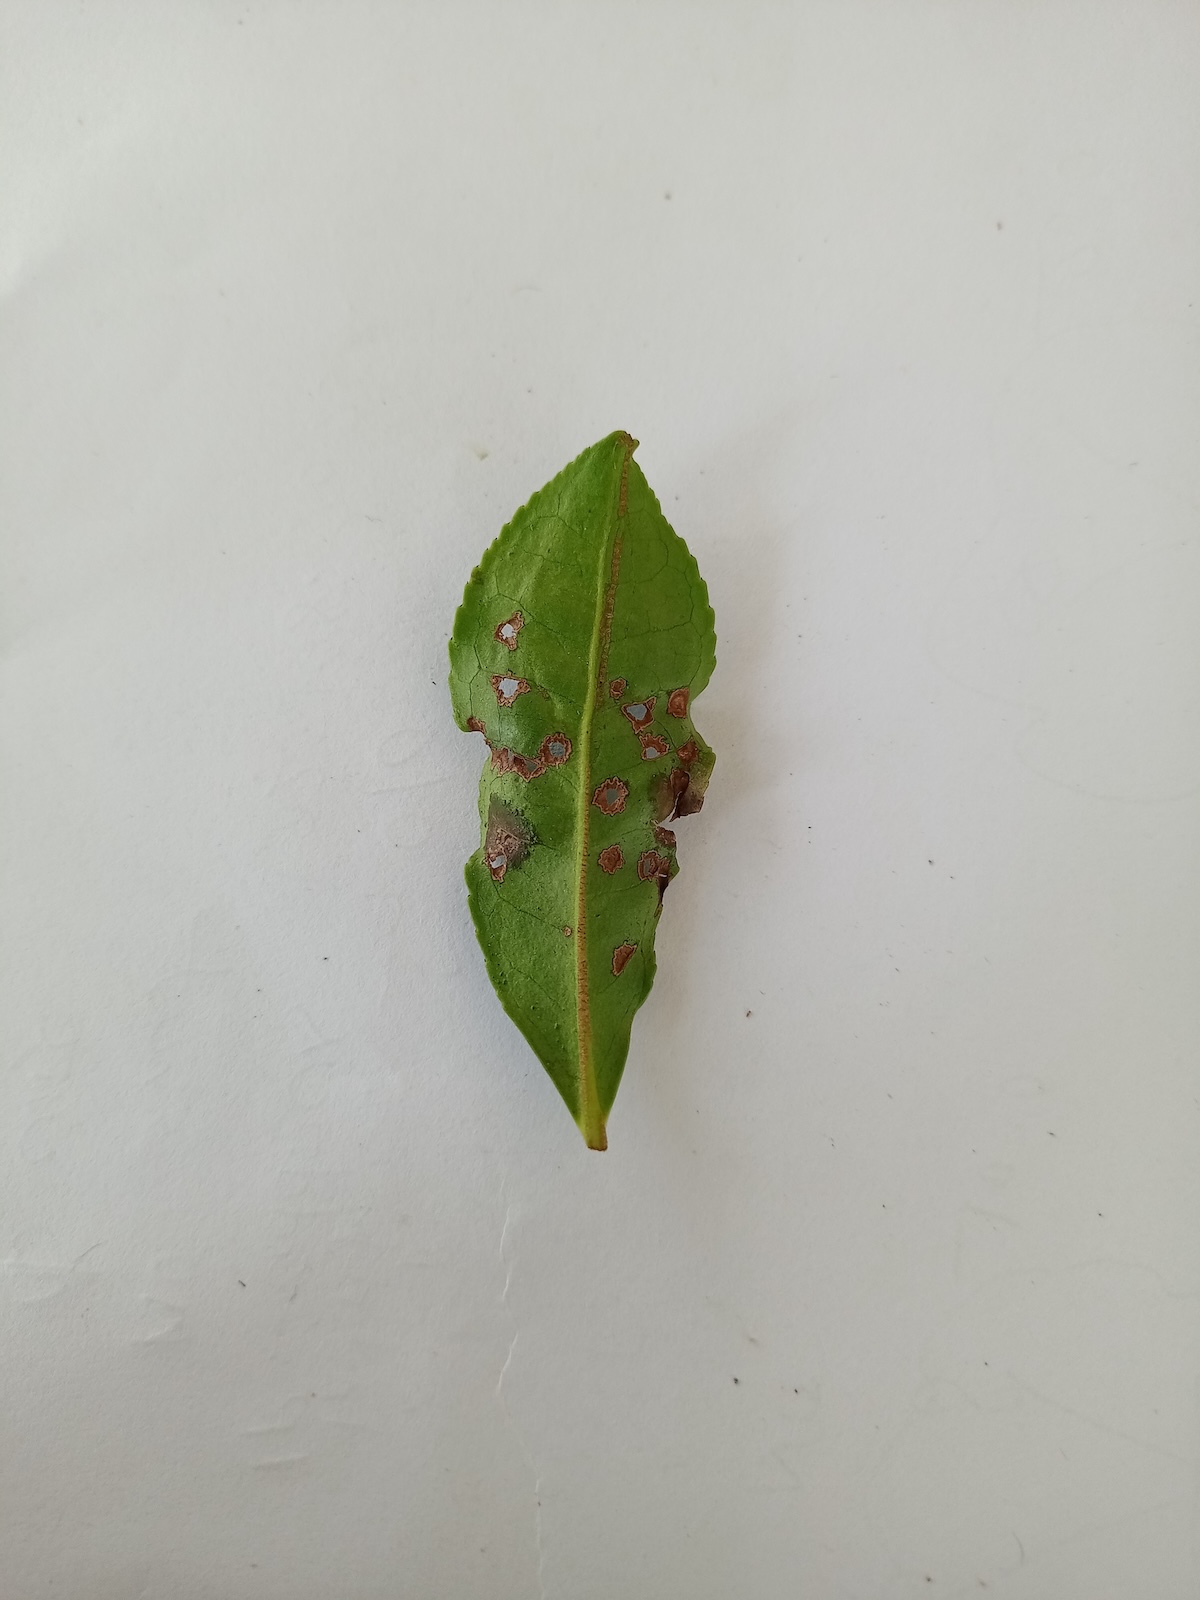
Label: Green mirid bug